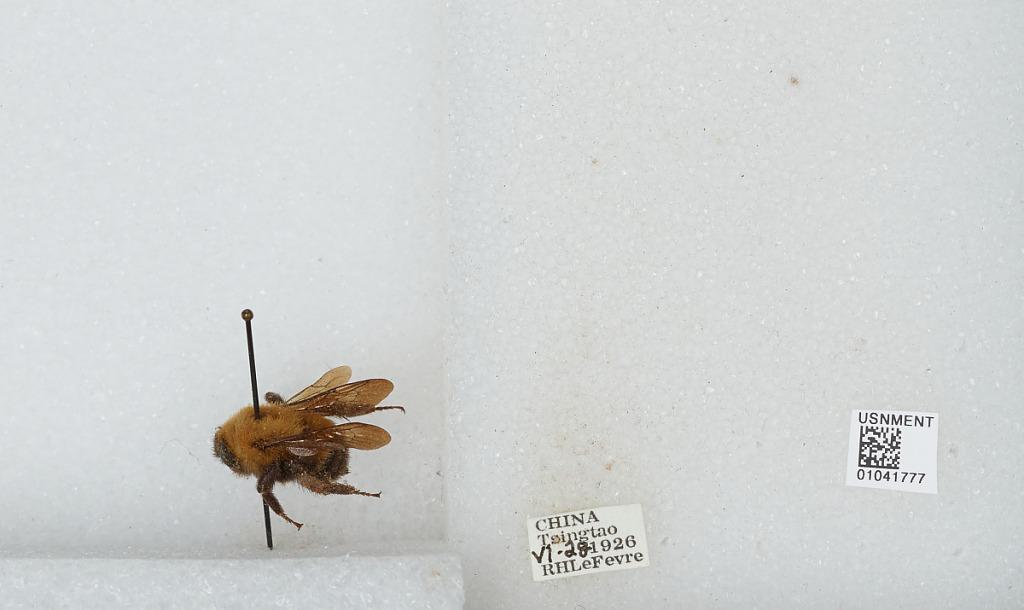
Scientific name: Bombus sp.
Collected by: R. LeFevre
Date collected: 1926-6-28
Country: China
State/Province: Shandong Sheng
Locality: Qingdao